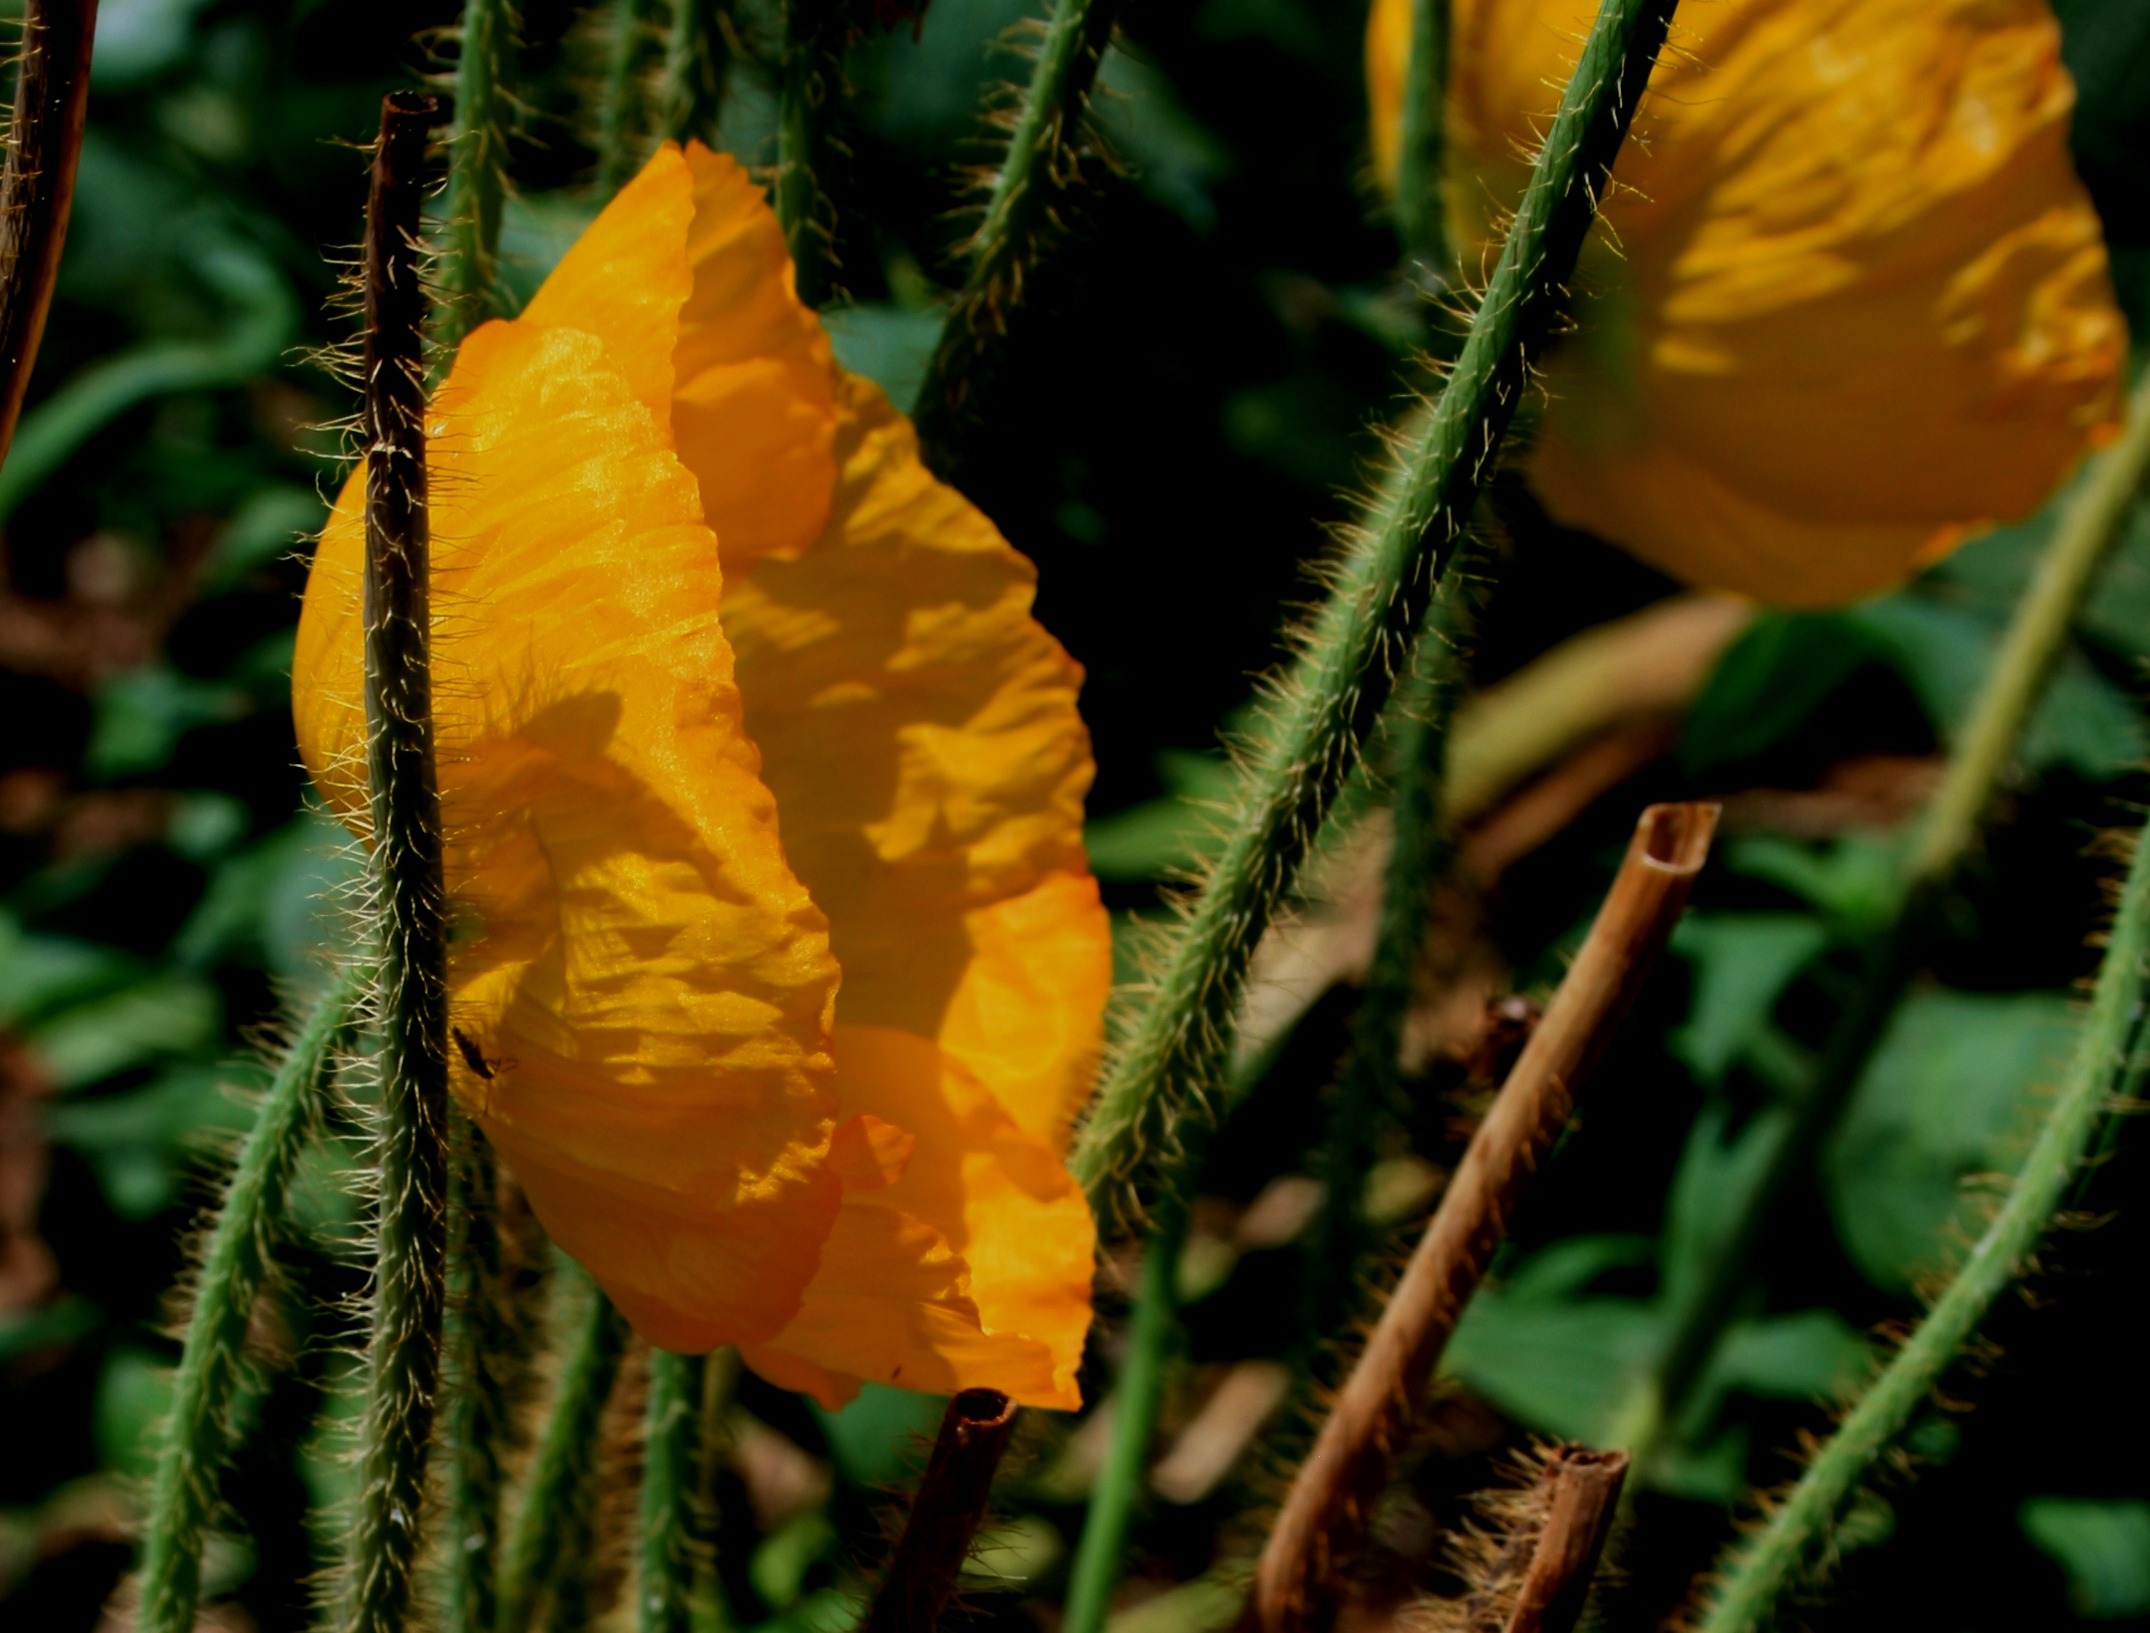
nature, plant, sunlight, leaf, flower, bloom, green, produce, autumn, botany, yellow, flora, wildflower, close up, petals, stems, poppy, bright yellow, macro photography, flowering plant, cup shaped, plant stem, land plant, paper like